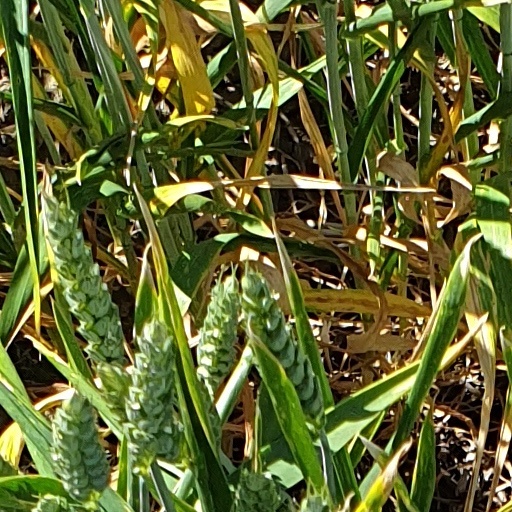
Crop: wheat